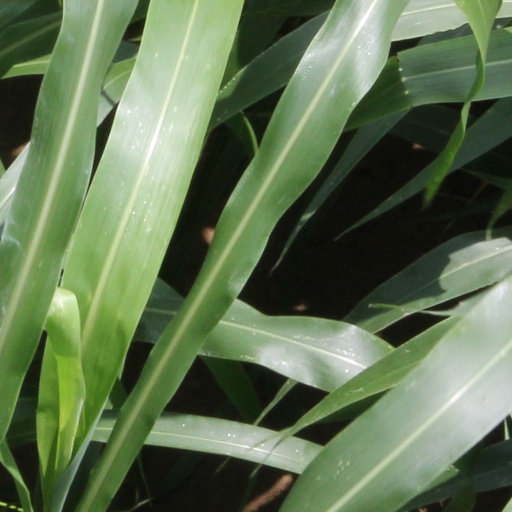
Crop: sorghum